Arthur C. Clarke's Mysterious Universe

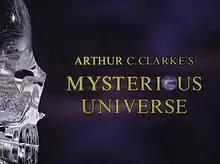

Arthur C. Clarke's Mysterious Universe is a 26-part television series looking at unexplained phenomena across the universe. It was first broadcast in the United Kingdom by independent television network Discovery Channel. It premiered on 15 July 1994. It was the sequel to "Arthur C. Clarke's Mysterious World" and "Arthur C. Clarke's World of Strange Powers".